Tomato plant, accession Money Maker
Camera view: vertical (180 deg); turntable rotation: 120 degrees
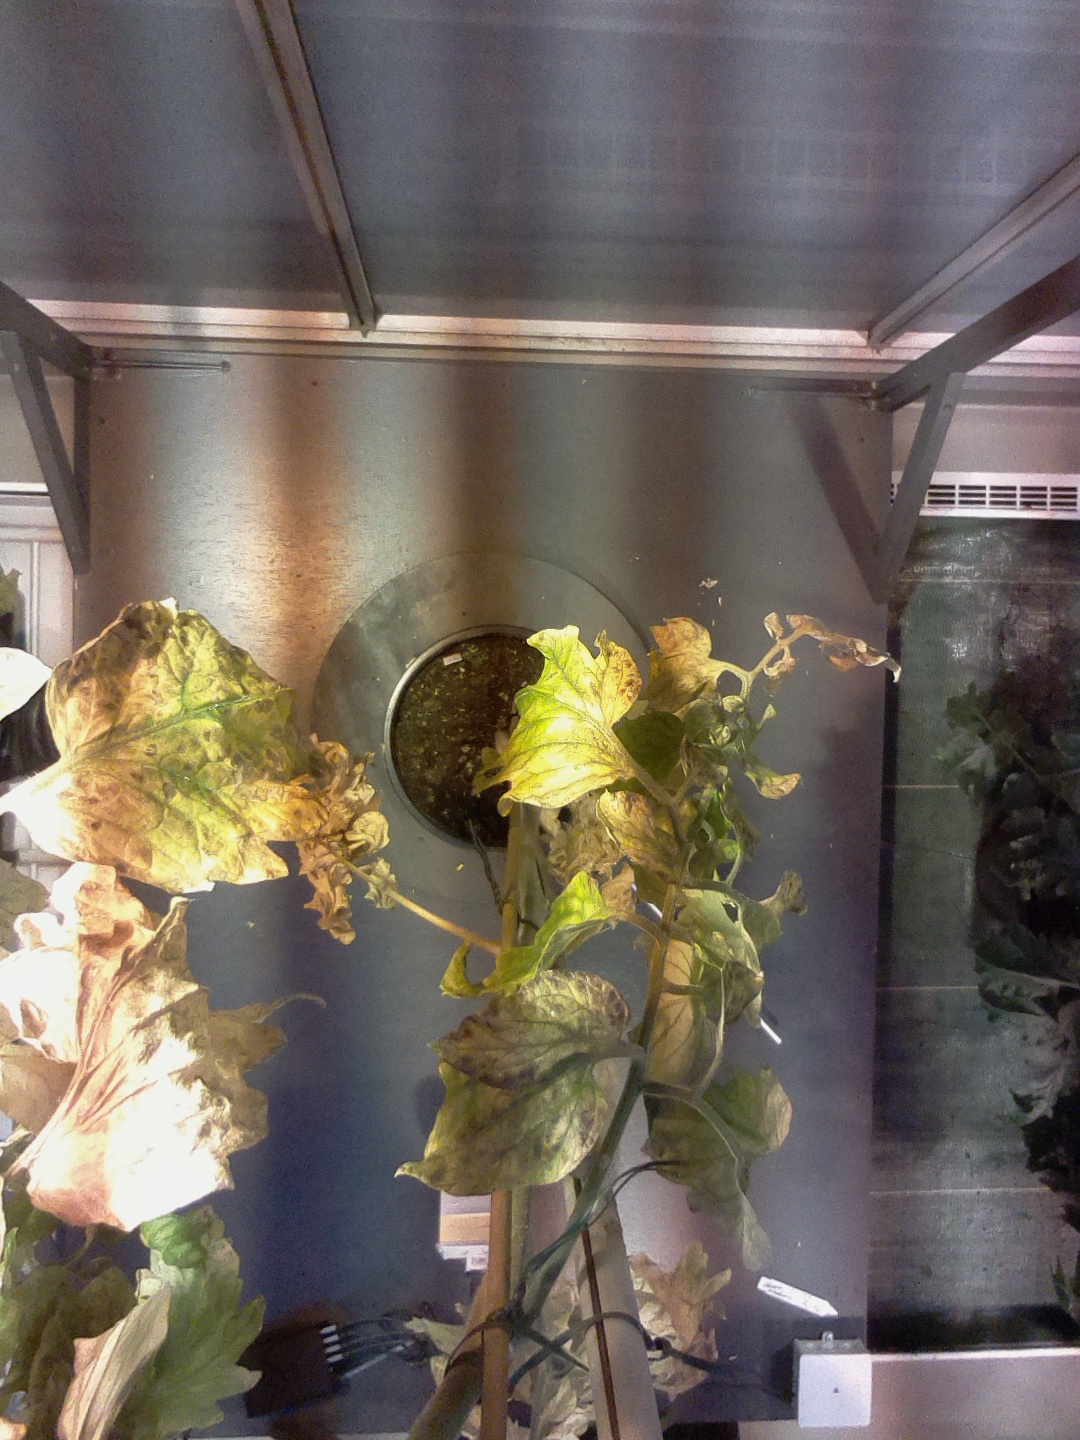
BBCH growth stage 88: 80%-90% of fruits show typical fully ripe color